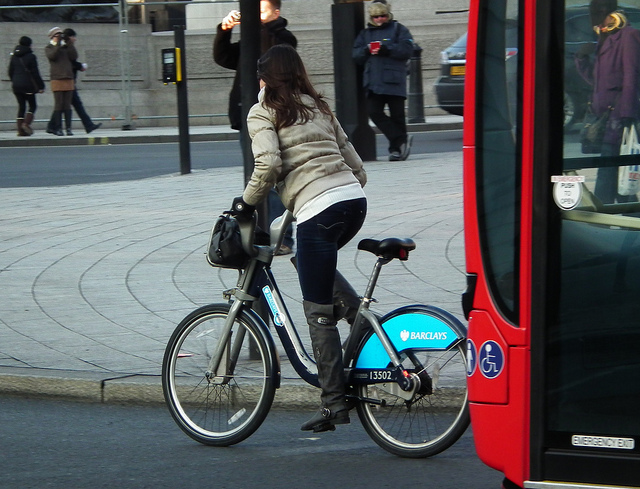
A girl peddling a bike down a street corner near a bus.